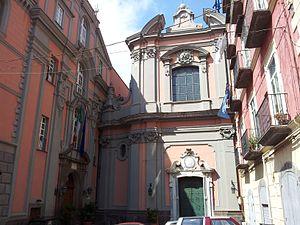
L'église de la Nunziatella, ou officiellement: église de la Santissima Annunziata, est une église du cœur historique de Naples. C'est l'une des plus représentatives du baroque napolitain. Elle se trouve dans le quartier de San Ferdinando et elle est contiguë à l'école militaire à qui elle a donné son nom. L'église est nommée ainsi pour la distinguer de la Sainte-Annonciation-Majeure.